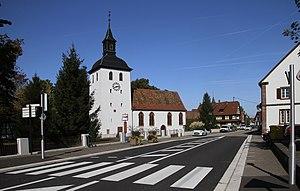
Église protestante de Roppenheim‎‎.